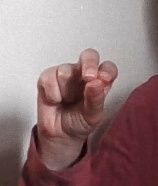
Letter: gaaf